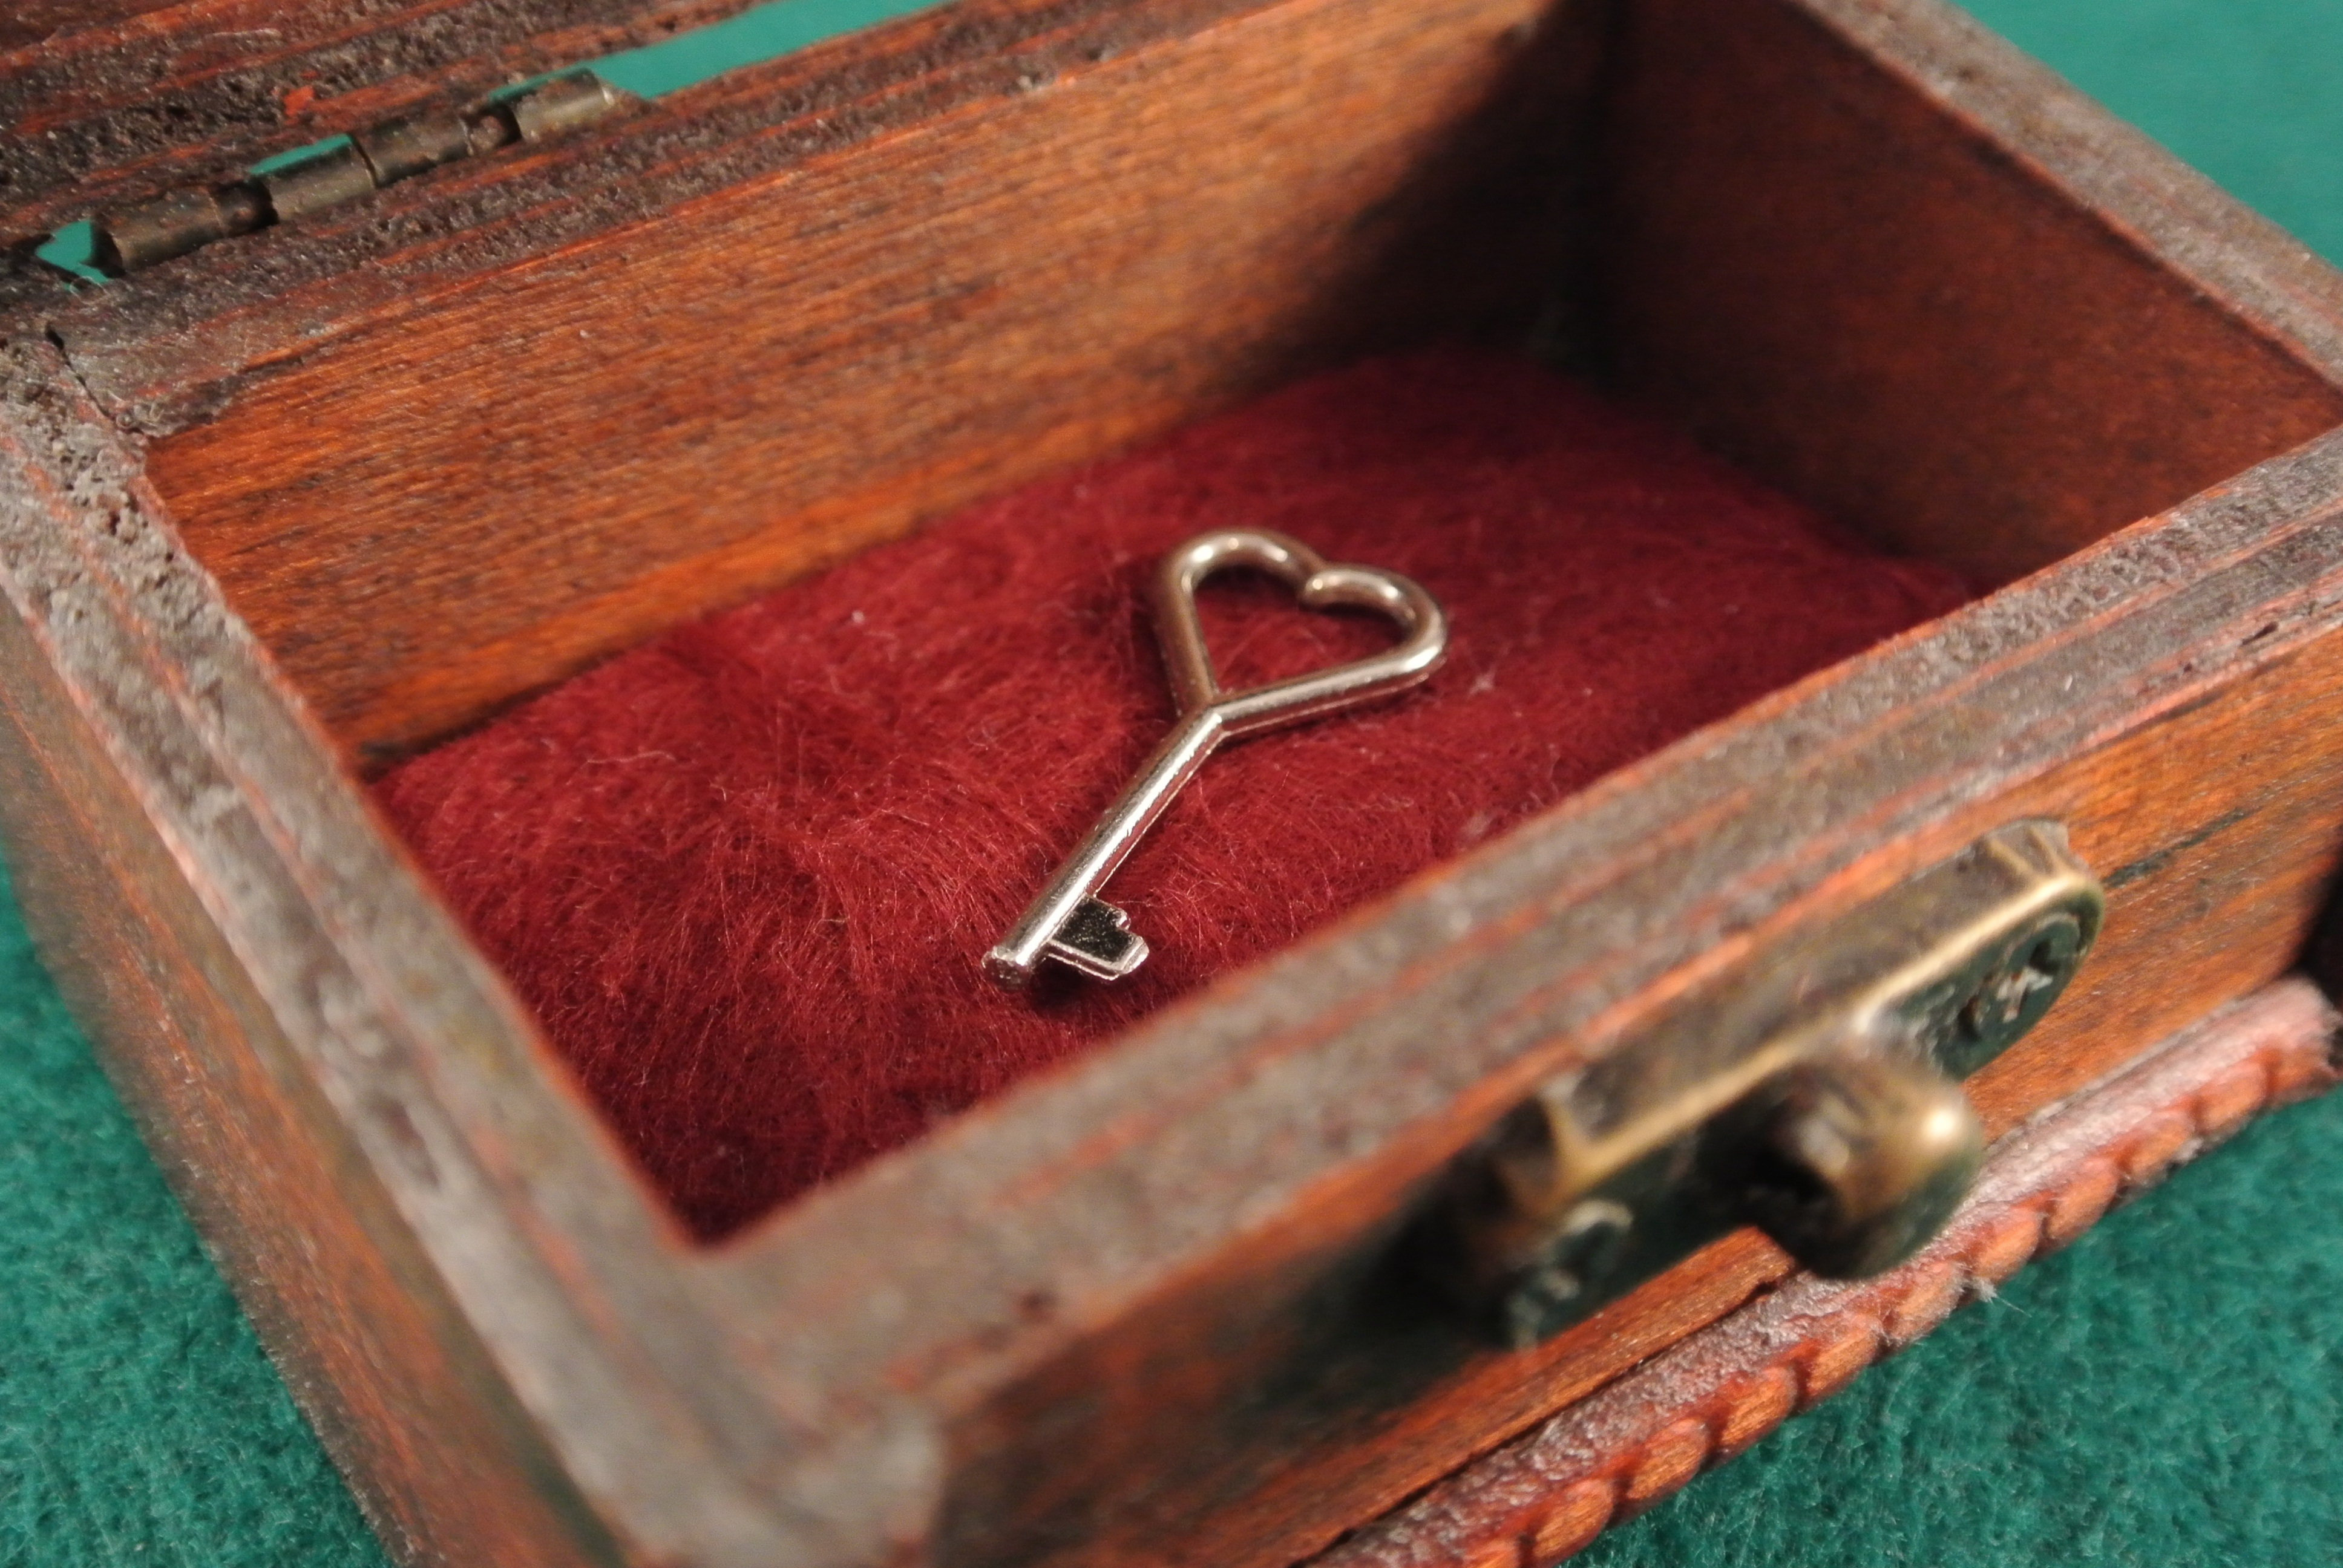
open, wood, leather, antique, love, heart, red, key, castle, close, chest, close up, treasure